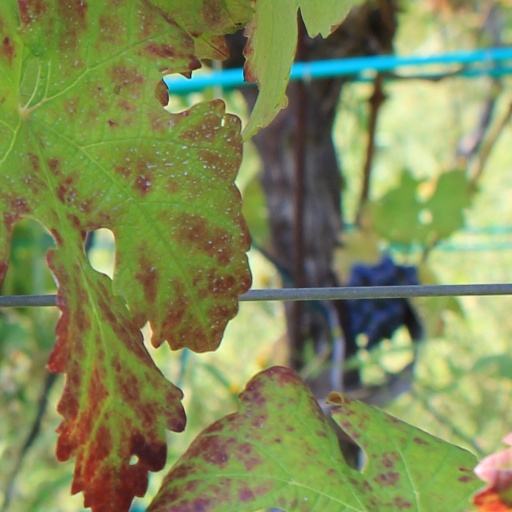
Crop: grape